Skindergade 38

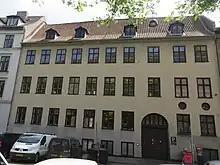
Dyrkøb 5.

Dyrkøb 5 is also constructed with three storeys over a walk-out basement but is ten bays long. The plastered facade is painted in a pale yellow colour. A gate with access to the courtyard is located in the bay furthest to the right. Two round windows are located next to the gate at the transition between the ground floor and first floor. The pitched red tile roof features three dormer windows towards the street.